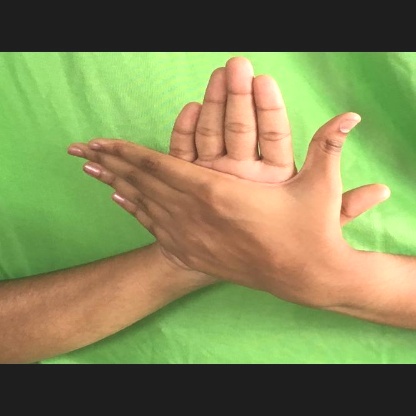
Mudra: Chakra